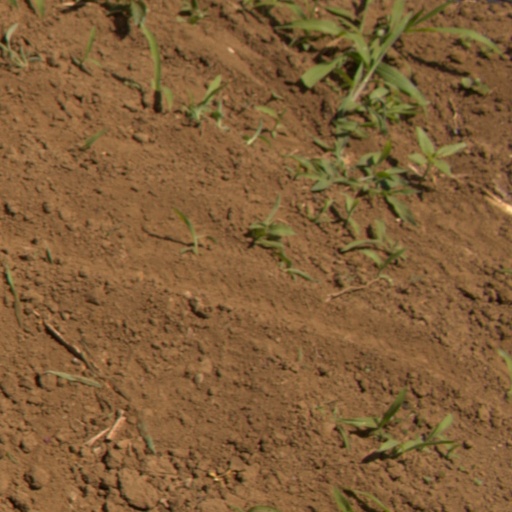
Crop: Jerusalem artichoke